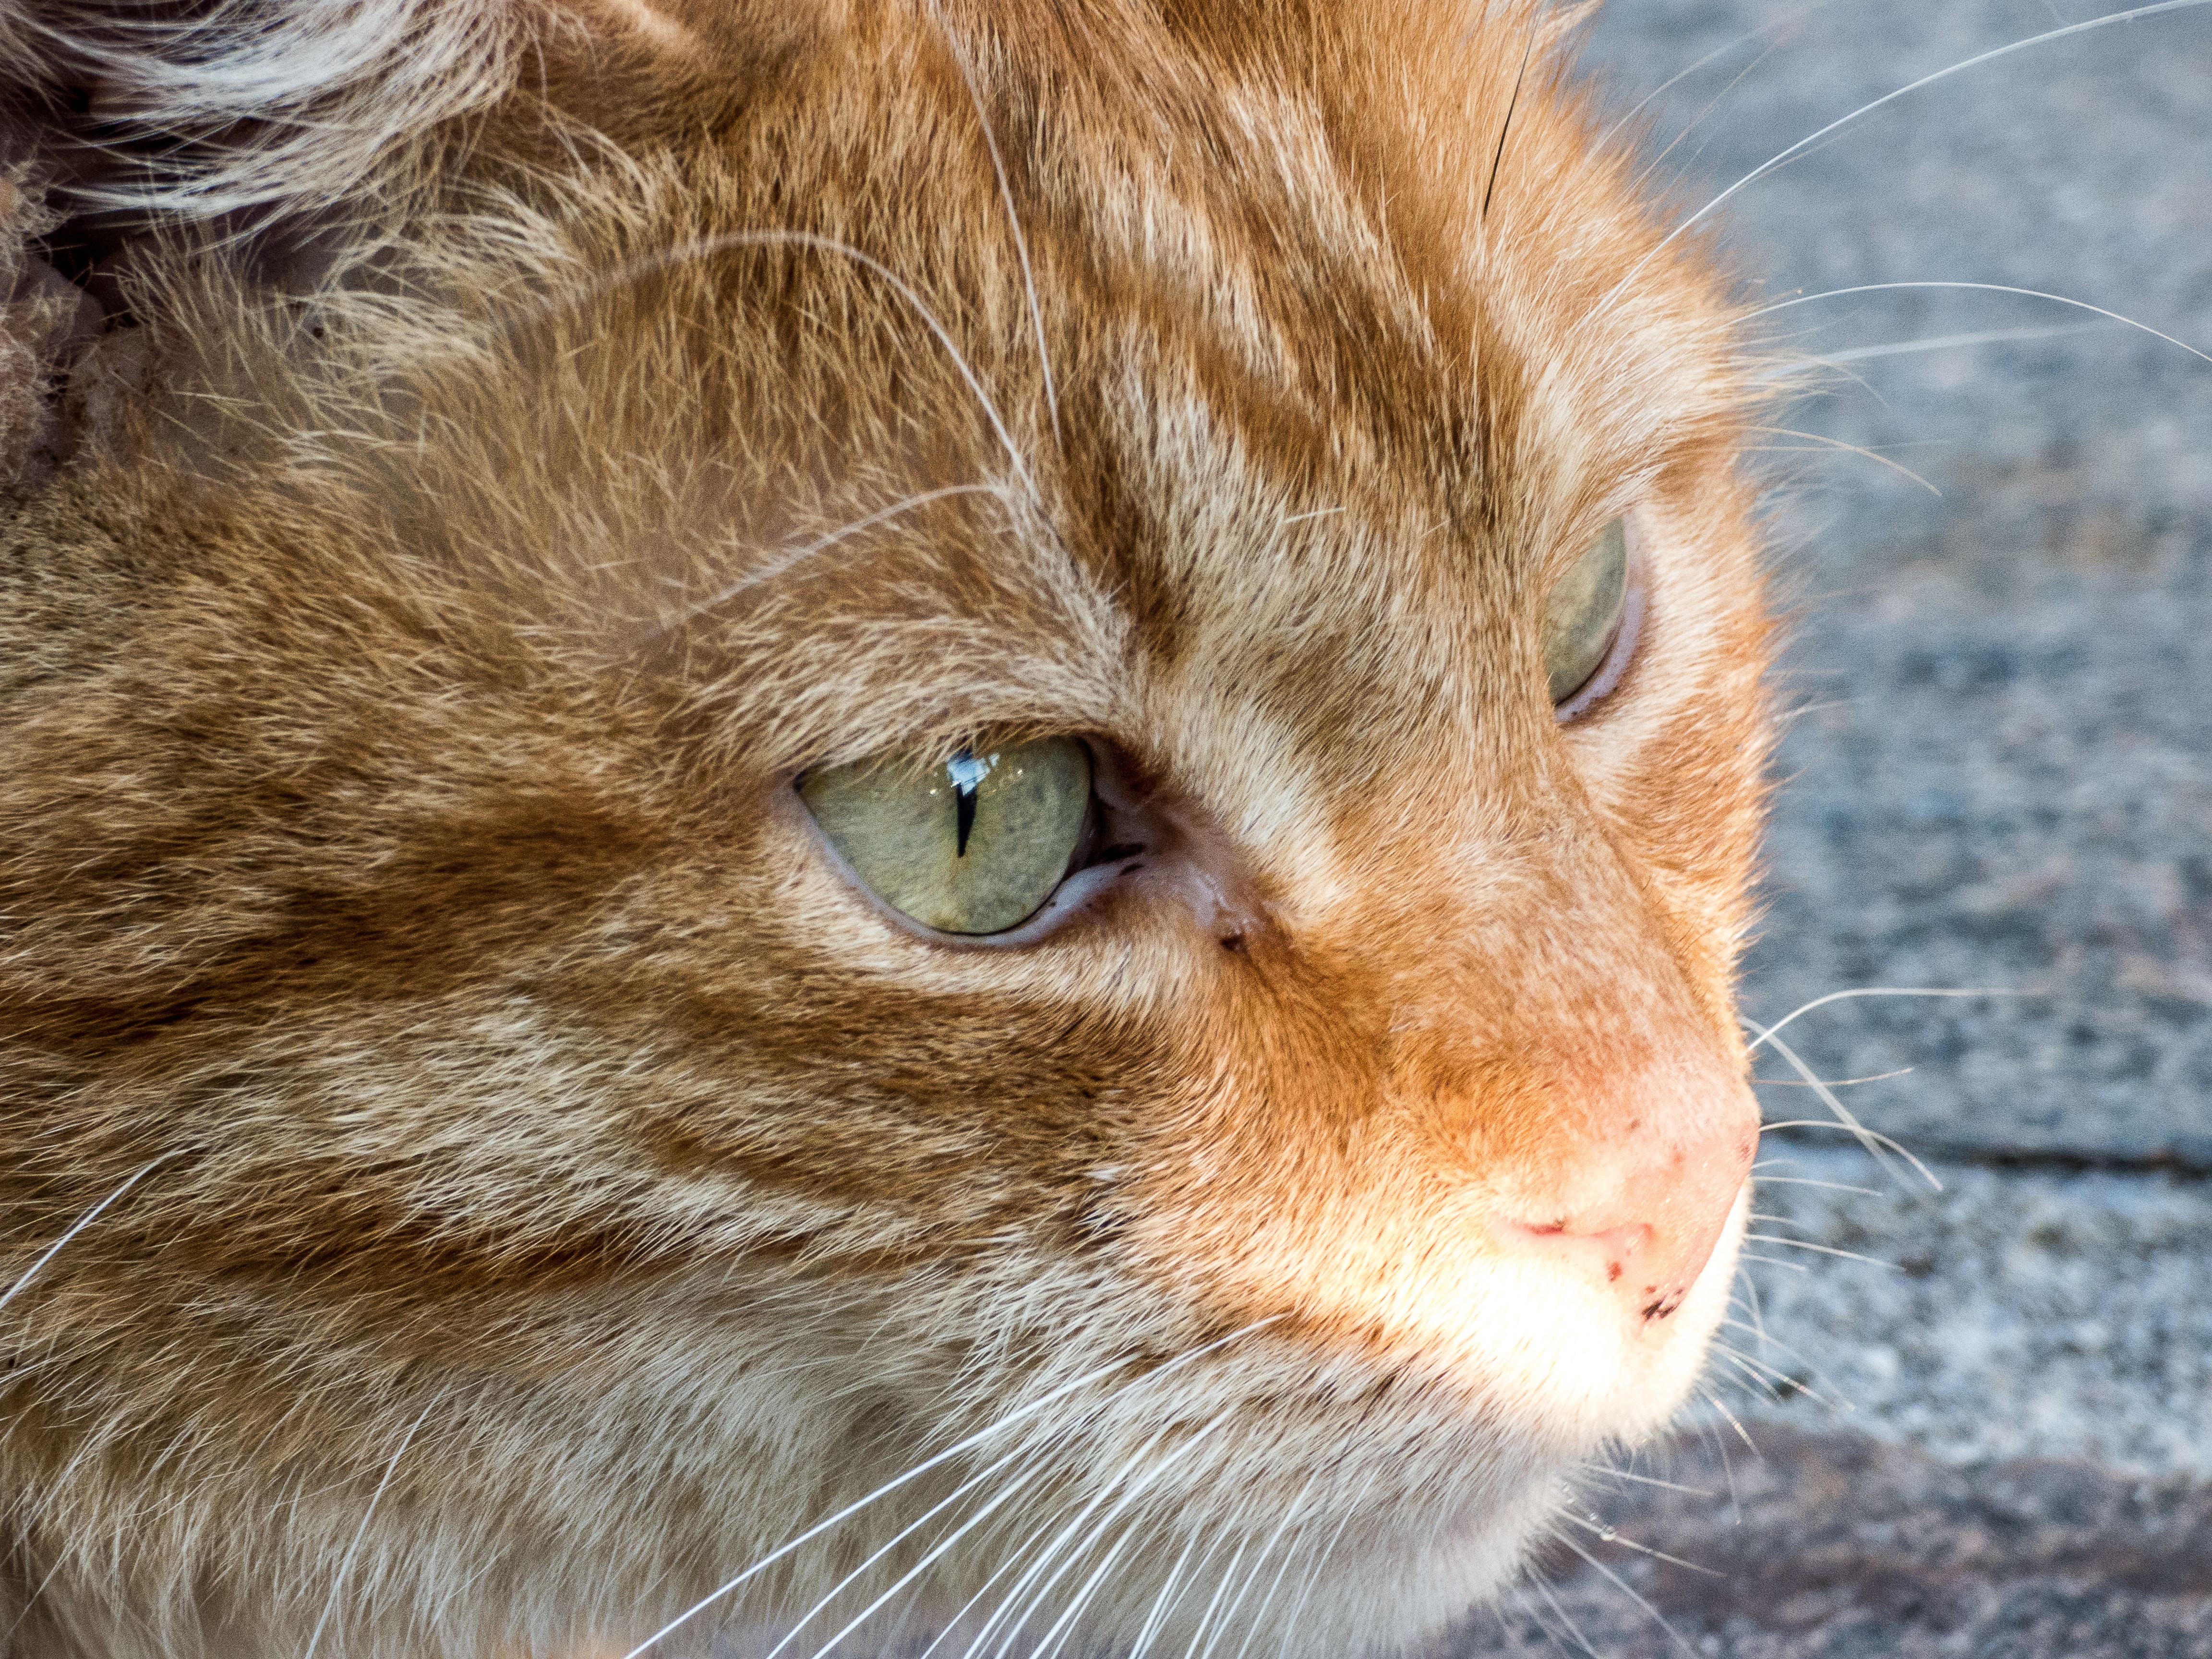
animal, cute, pet, relax, cat, mammal, fauna, close up, nose, whiskers, snout, eye, vertebrate, organ, domestic cat, tabby cat, wild cat, small to medium sized cats, cat like mammal